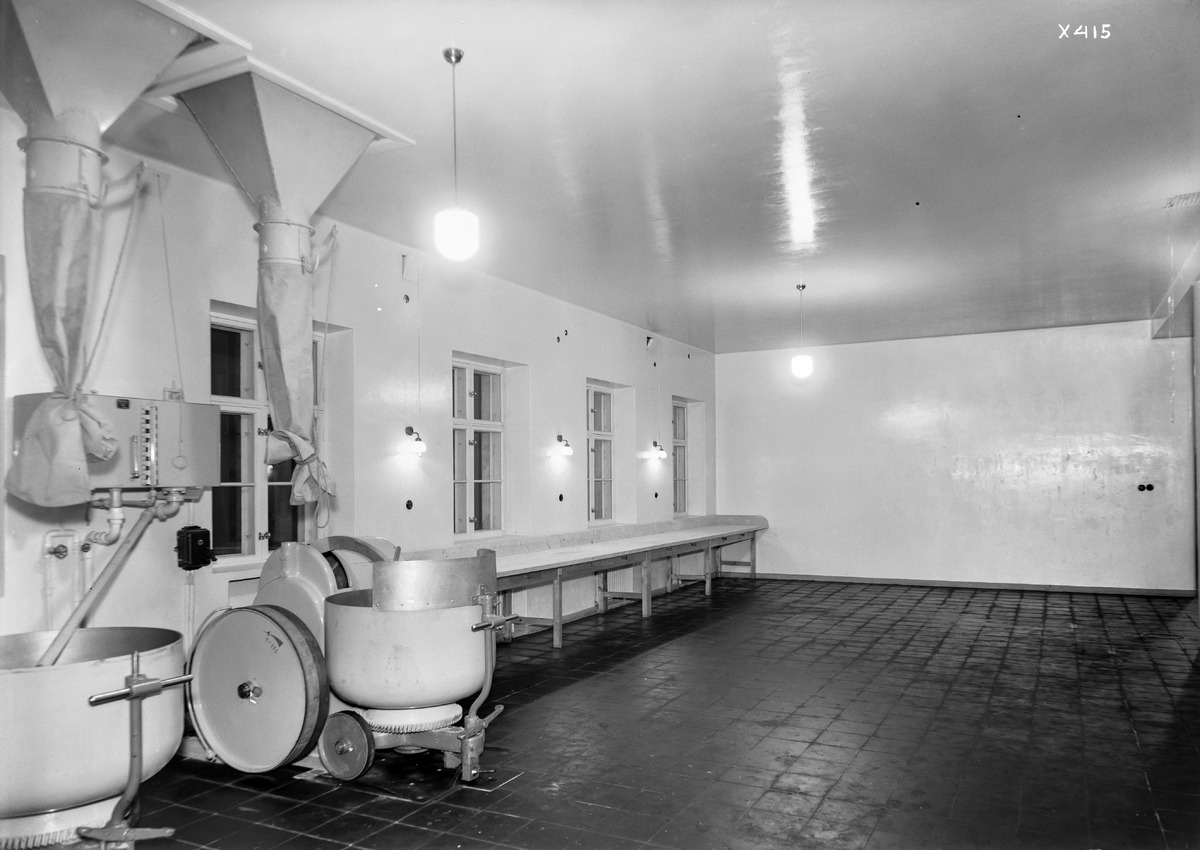
Osuusliike Arinan uusi leipomo
Consumer cooperative Arina's new bakery
sisällön kuvaus: Osuusliike Arinan uusi leipomo 19.1.1935. Ruokaleipä- ja kondiittoriosasto. content description: Consumer cooperative Arina's new bakery on January 19, 1935. Bread and pastry department.
Vuosi: 1935
Paikka: , Suomi, Suomi
Aiheet: osuustoimintaliike; Osuusliike Arina; sisäkuva; leipomot; osuusliikkeet; tuotantolaitokset; consumer cooperatives; bakeries; production facilities